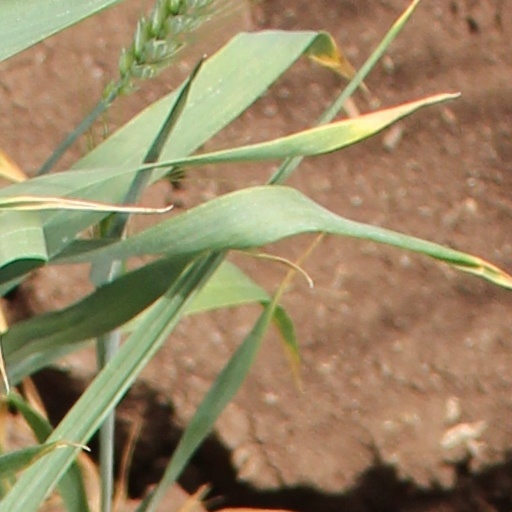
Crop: wheat